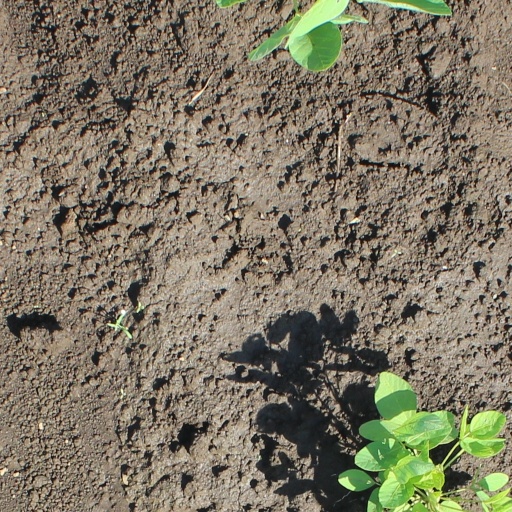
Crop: soybean